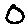
Label: 0